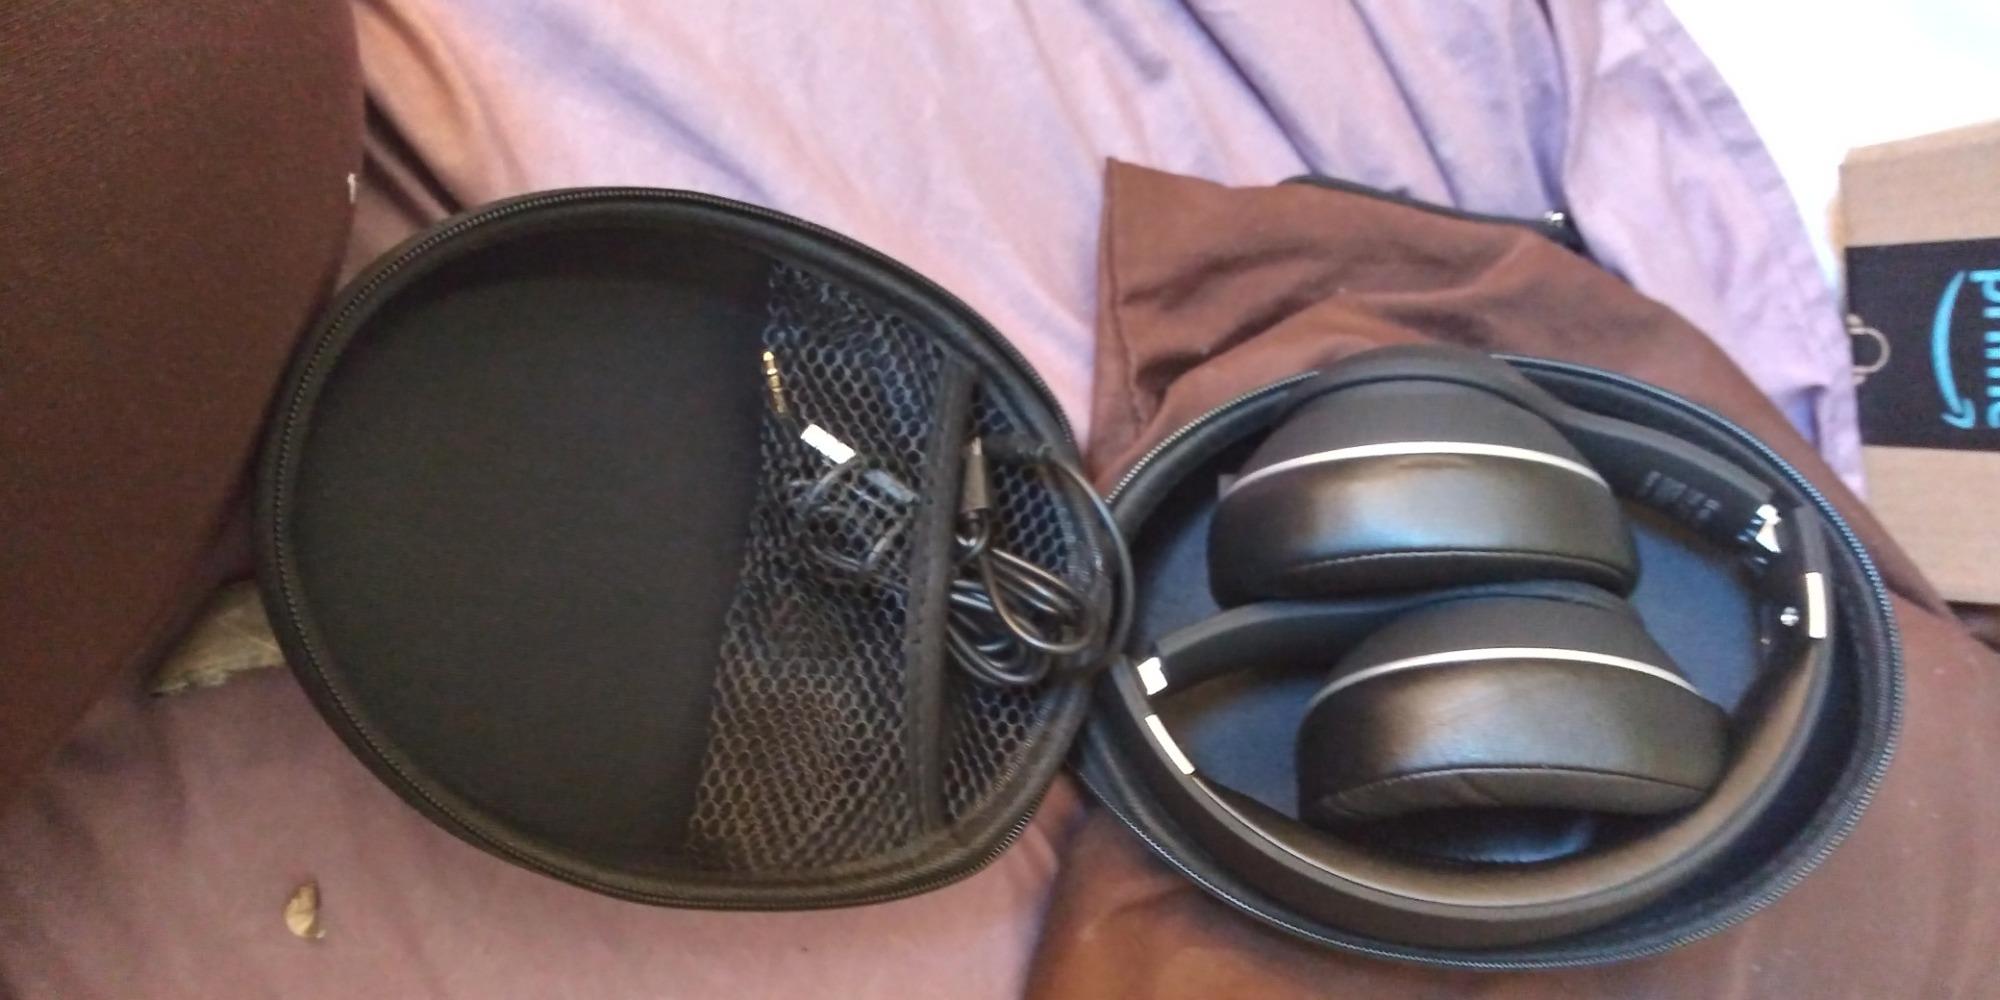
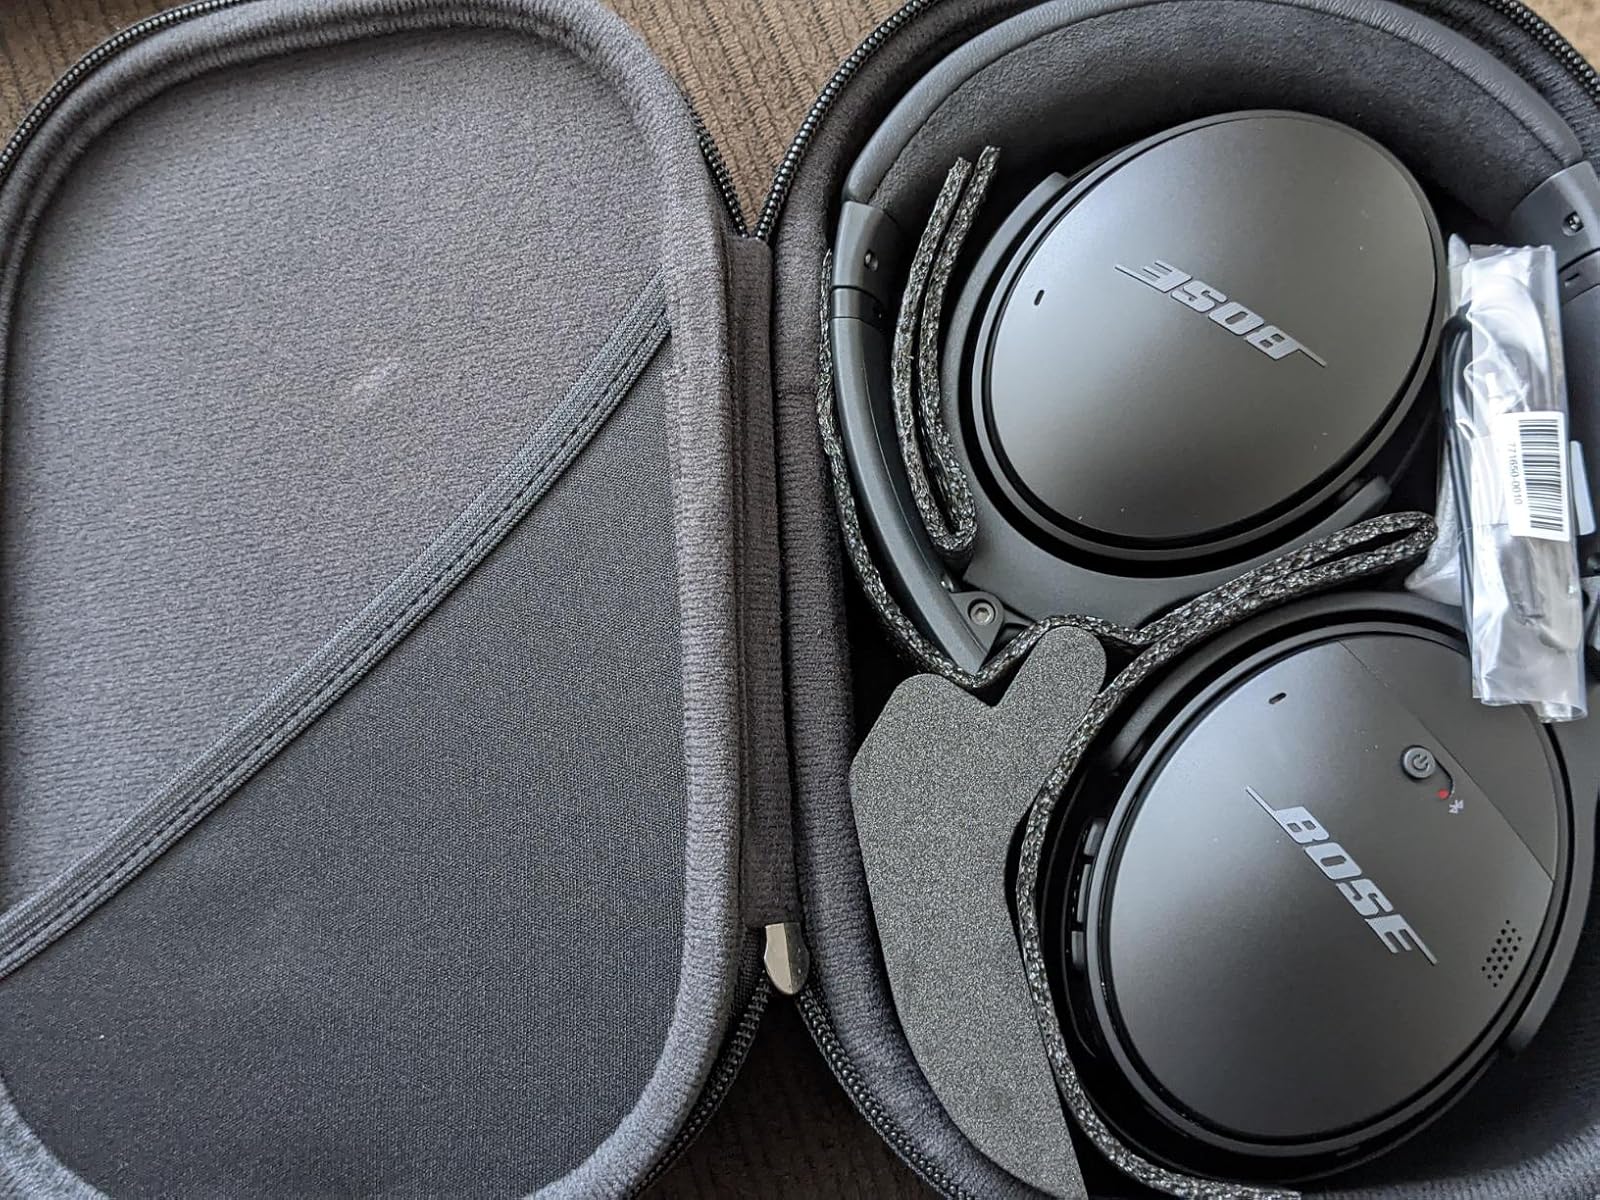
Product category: headphones
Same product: no